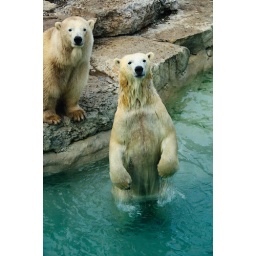
Polar bears standing in water